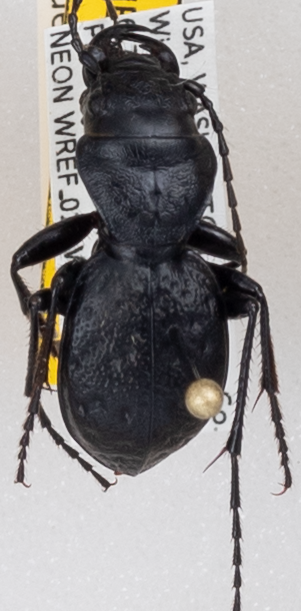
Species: Omus dejeanii
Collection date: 2018-06-05
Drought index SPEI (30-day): -2.09
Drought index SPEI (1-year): -0.432
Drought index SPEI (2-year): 0.71